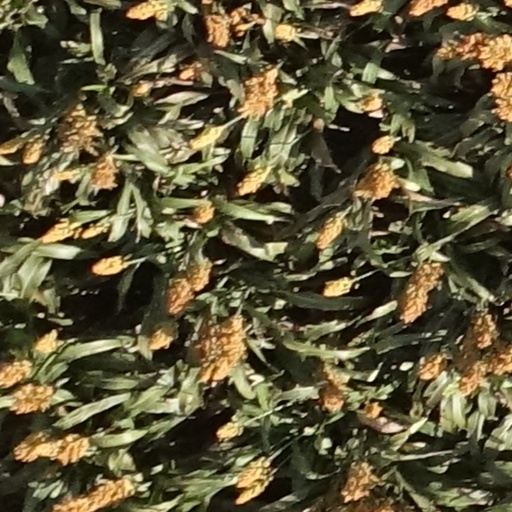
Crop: sorghum